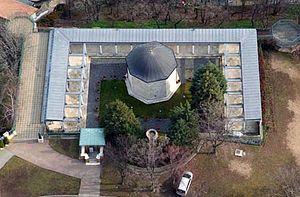
Gül Baba, également connu sous le nom Cafer, est un poète ottoman et un derviche Bektachi. Compagnon du sultan Soliman le Magnifique, il participe à un certain nombre de campagnes en Europe à partir du règne de Mehmed II.